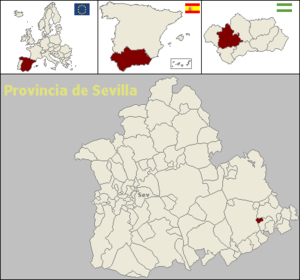
Aguadulce est une commune située dans la province de Séville de la communauté autonome d’Andalousie en Espagne.